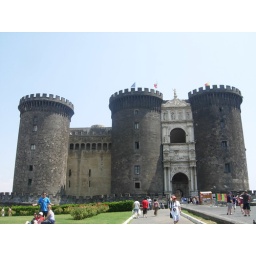
naples castle by water